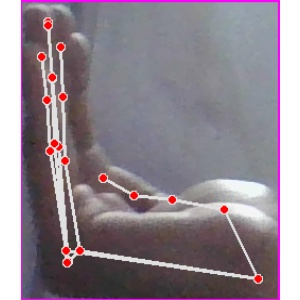
अक्षर: स